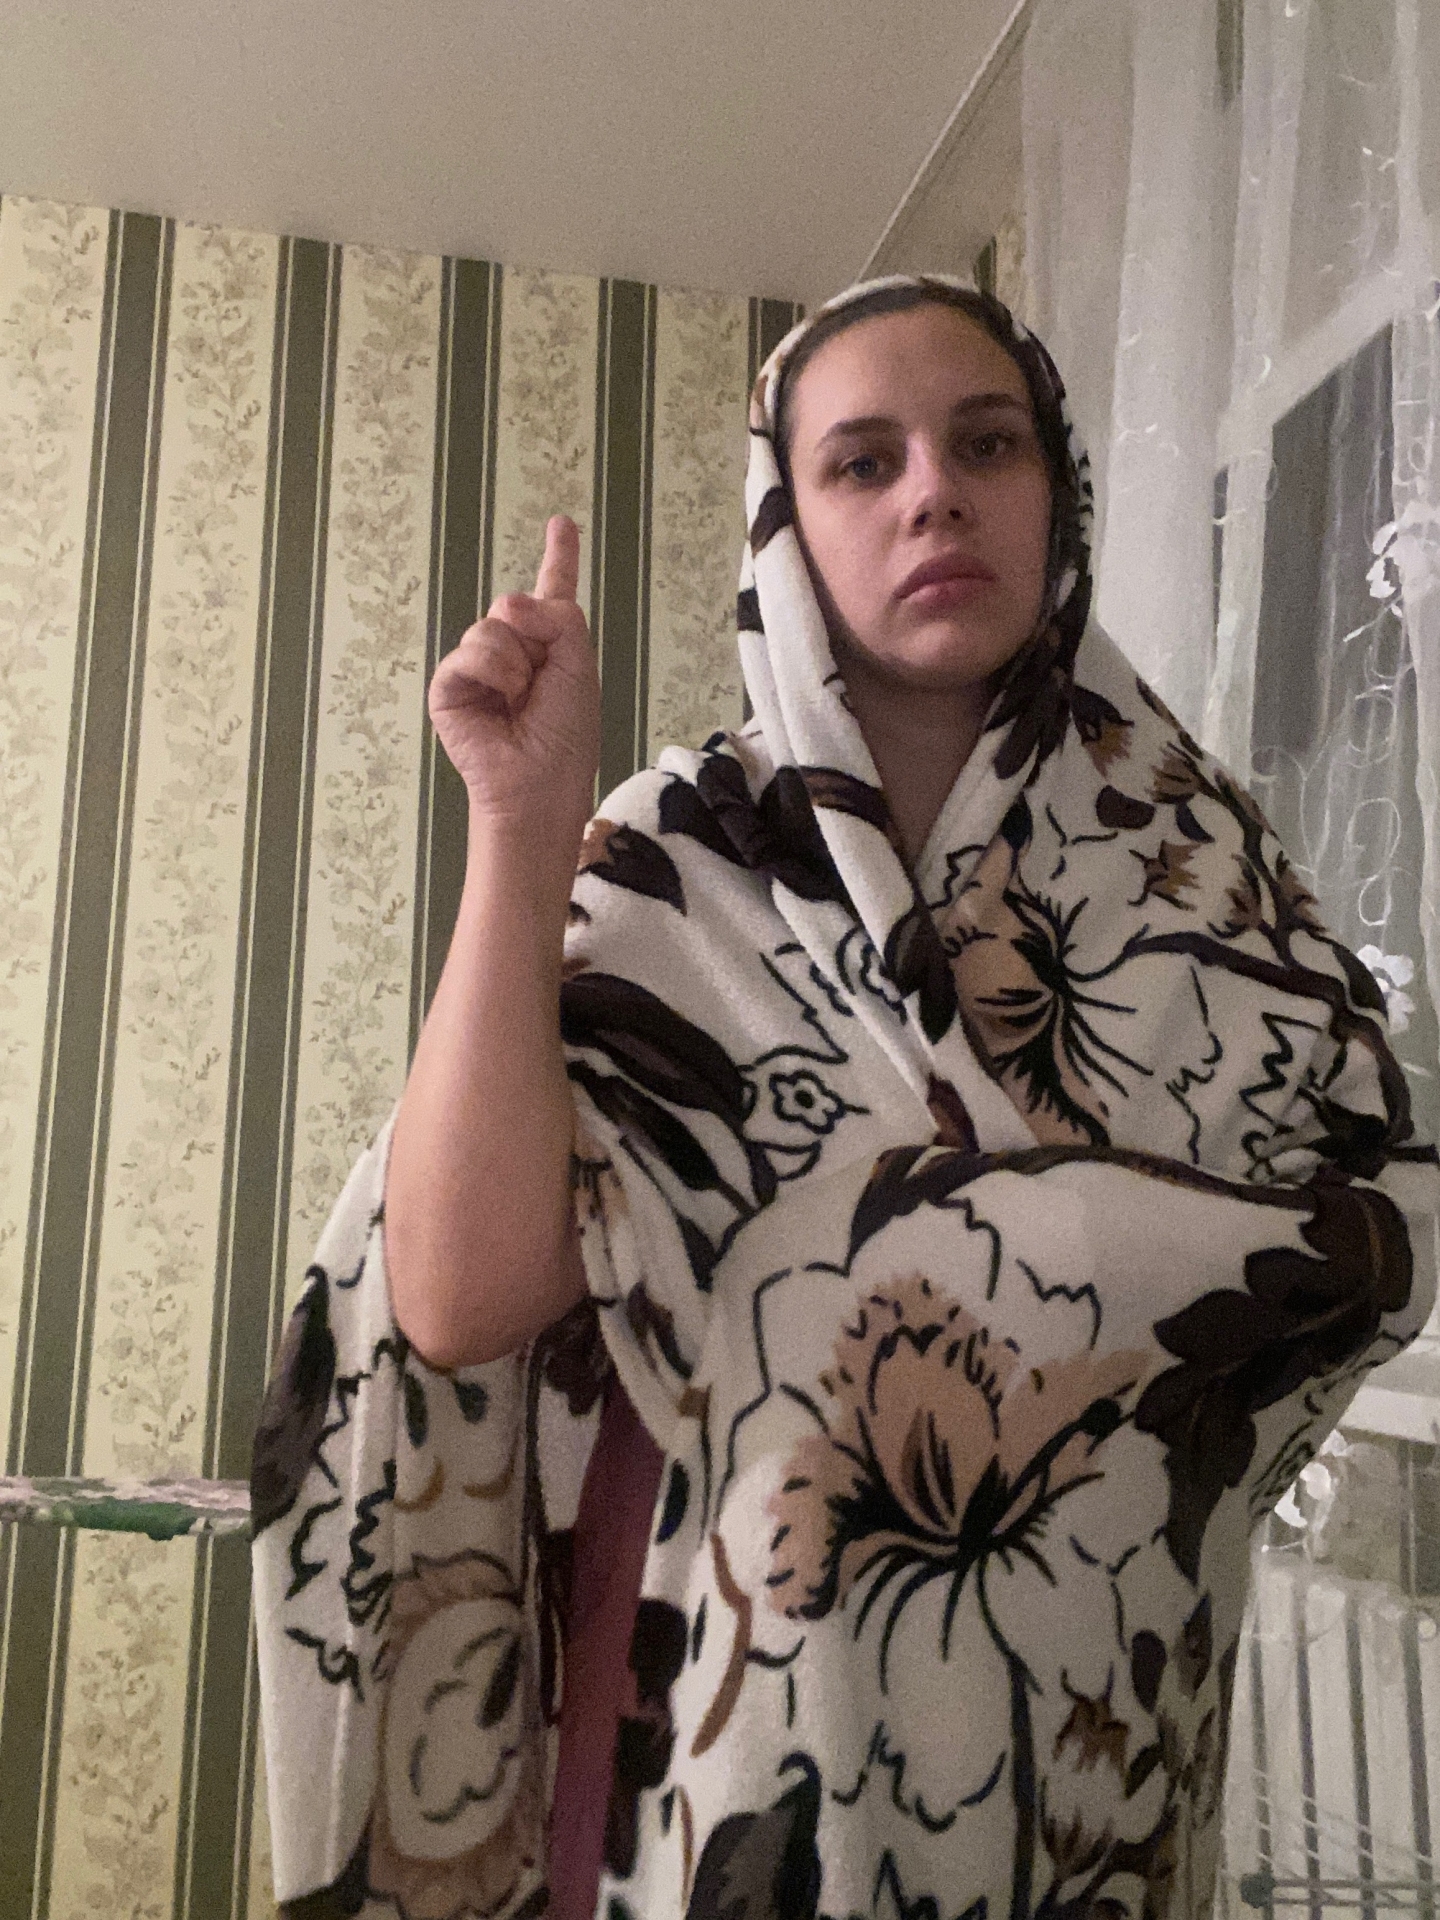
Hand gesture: one